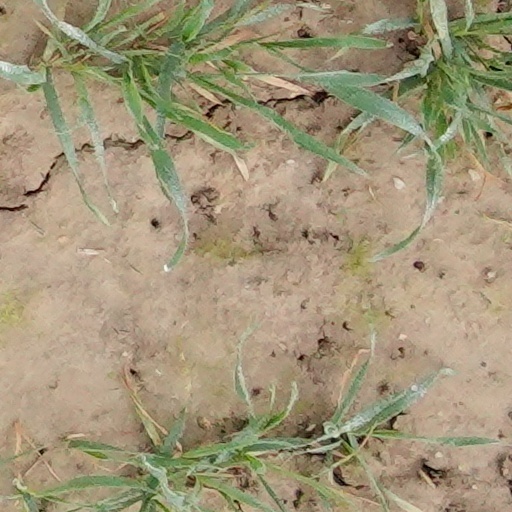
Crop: wheat